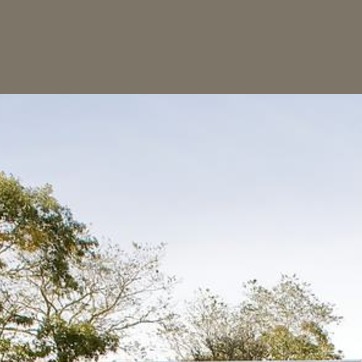
Material: sky